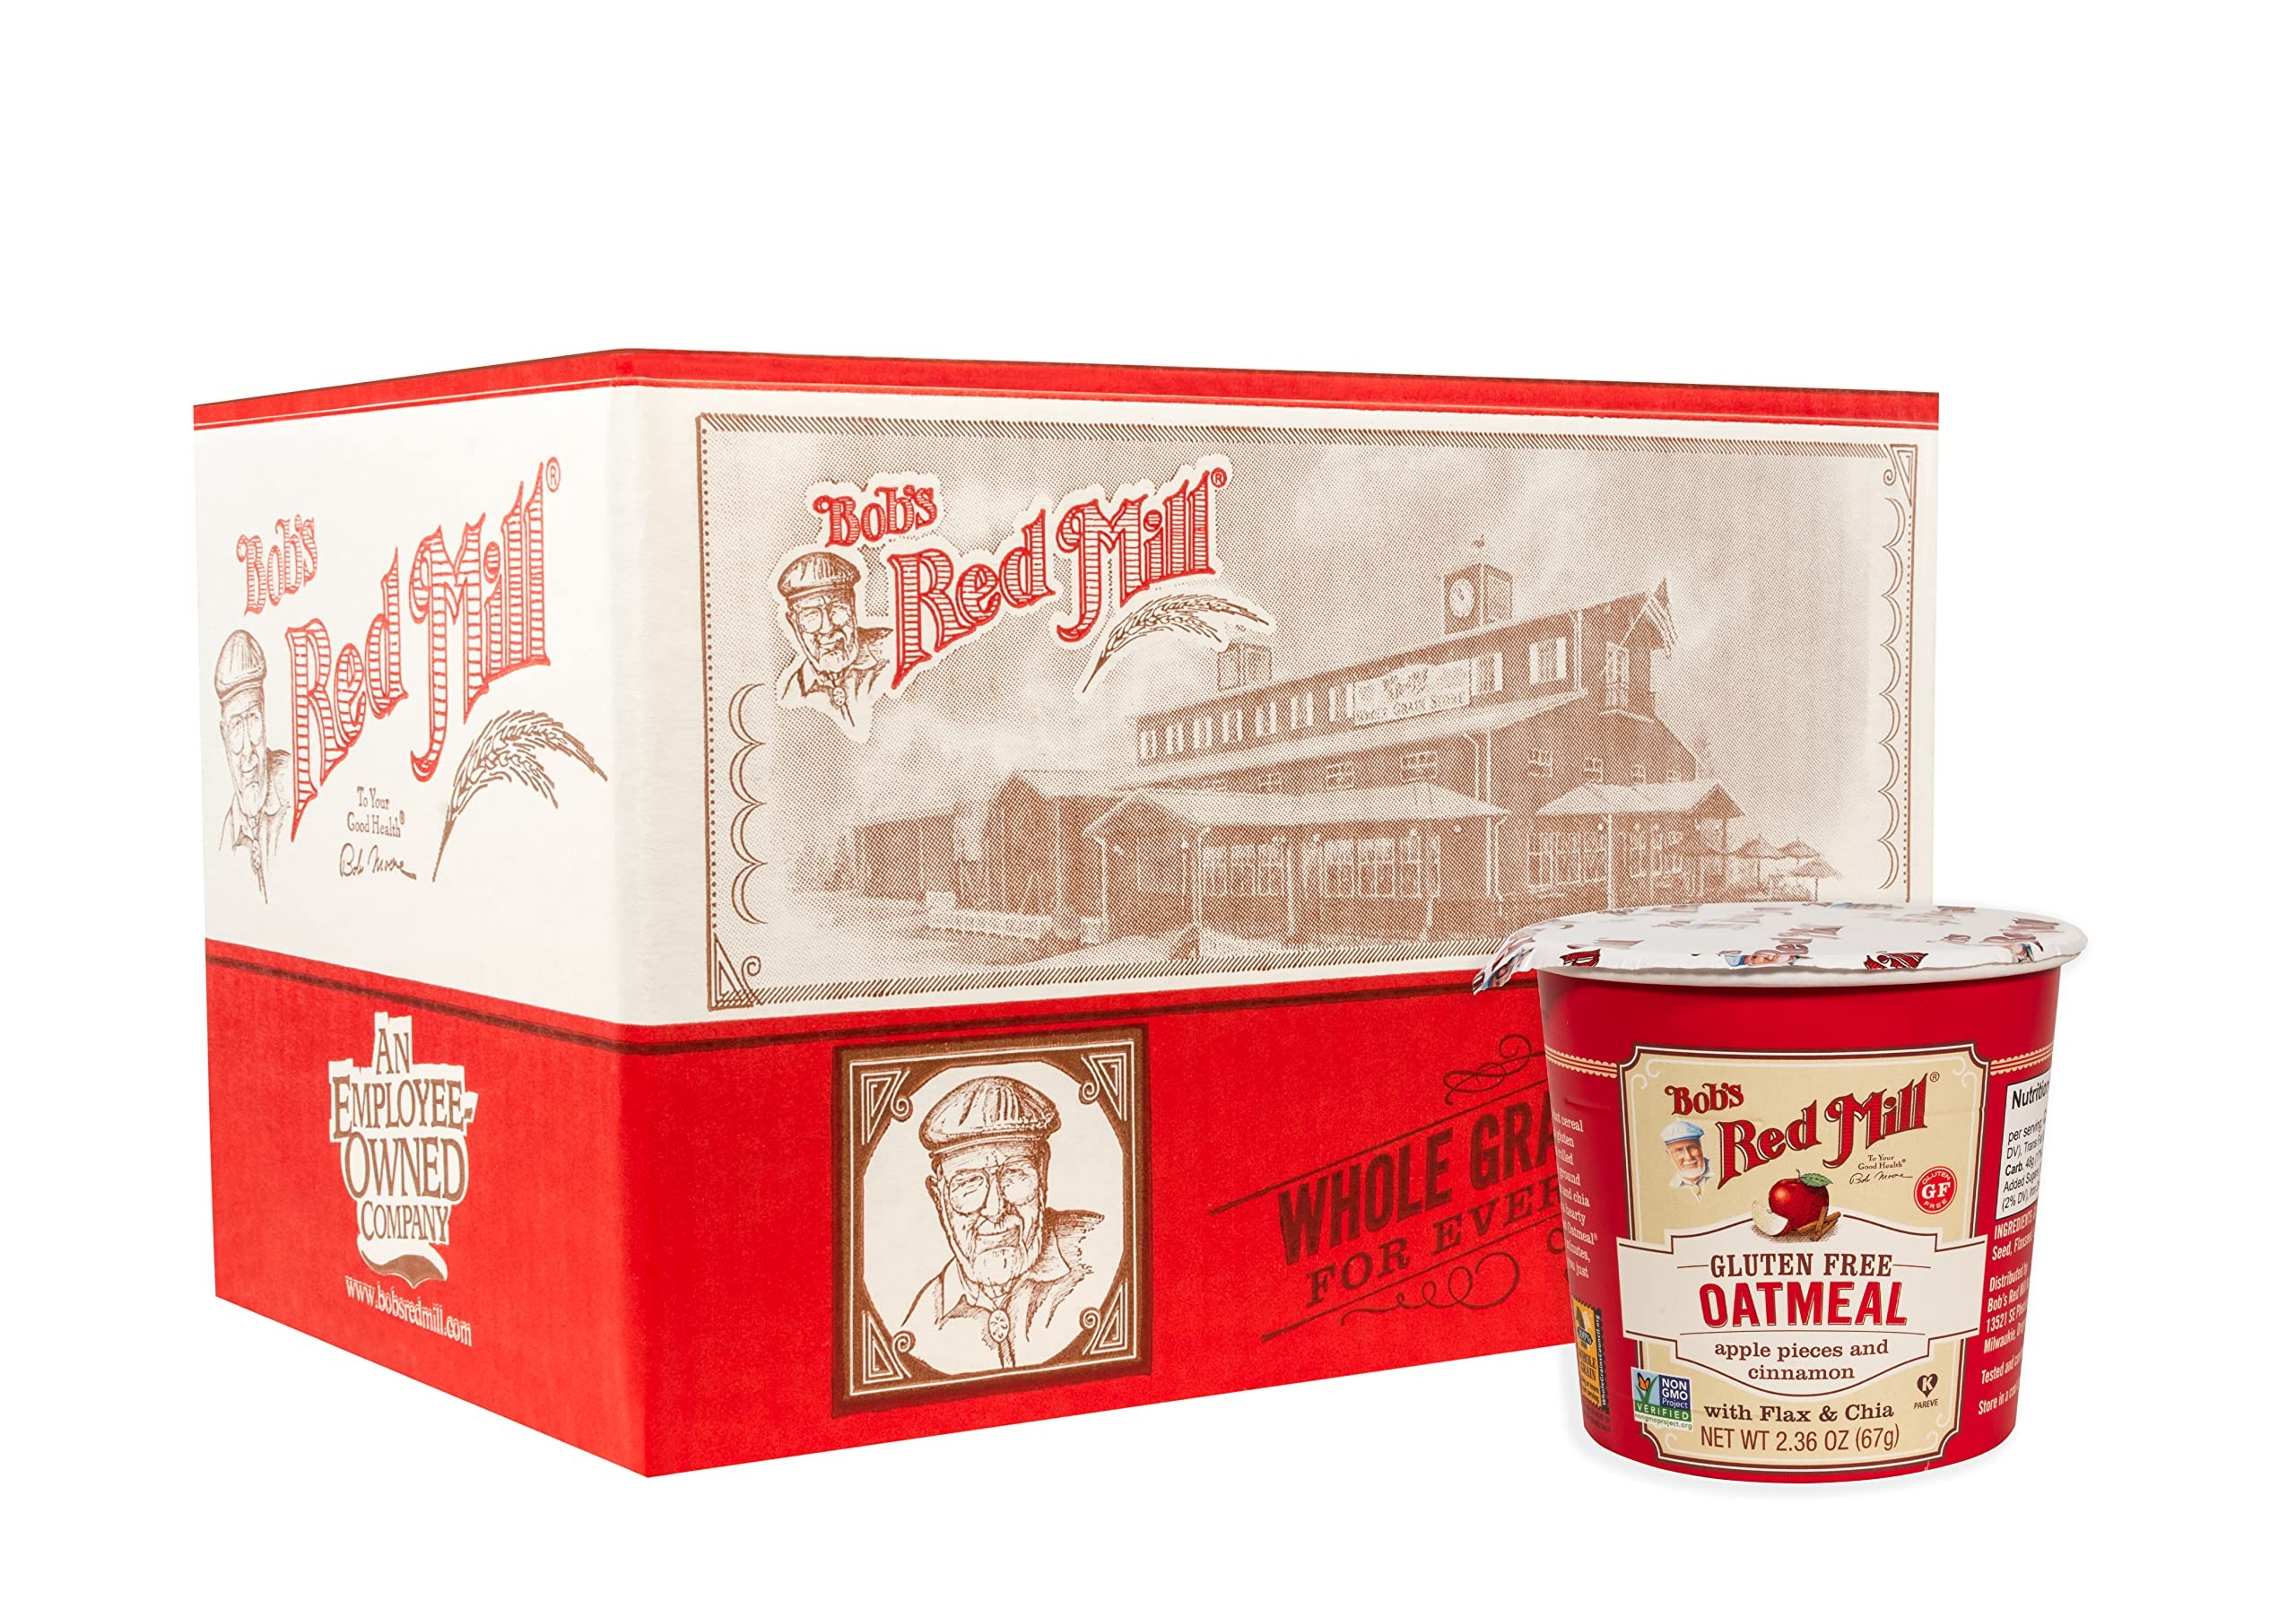
Item Name: Bob's Red Mill Apple Cinnamon Oatmeal Cup, 1 cup (Pack of 12) - Non GMO, Whole Grain, Kosher
Bullet Point 1: Ready in 3 minutes: just add hot water or heat in the microwave, instructions are on the cup
Bullet Point 2: Endlessly customizable: add your favorite fruit, nuts and sweetener to taste
Bullet Point 3: Excellent source of fiber, with 7 grams per serving, plus 7 grams of protein
Bullet Point 4: Convenient, portable nutrition: take it camping, on the trail, or to the office
Value: 1.0
Unit: Count

Price: 26.76